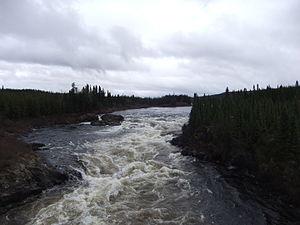
Vue de la rivière Hart Jaune (Québec, Canada) de la route 389
La rivière Hart Jaune est une rivière de la région administrative de la Côte-Nord, au Québec, Canada. Elle prend sa source dans le Petit lac Manicouagan et se déverse dans le réservoir Manicouagan.